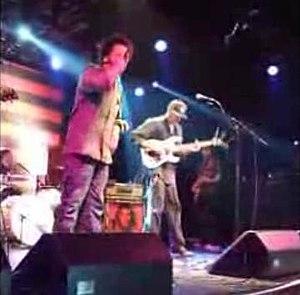
Street Sweeper Social Club est un groupe de rap rock américain, originaire de Los Angeles, en Californie. Il est formé en 2006 par le guitariste de Rage Against the Machine Tom Morello et le rappeur Boots Riley de The Coup. Du fait du jeu de Tom Morello, la musique se rapproche de Rage Against the Machine tout en étant différent, par exemple les textes de Boots Riley bien qu'étant engagés, ont une touche humoristique, une distance que n'avait pas RATM.